Mushroom

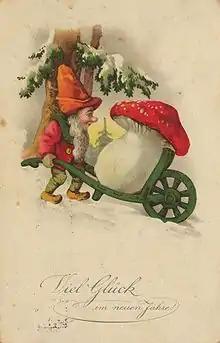
"Amanita muscaria", the most easily recognised "toadstool", is frequently depicted in fairy stories and on greeting cards. It is often associated with gnomes.

A mushroom or toadstool is the fleshy, spore-bearing fruiting body of a fungus, typically produced above ground on soil or another food source. "Toadstool" generally refers to a poisonous mushroom.